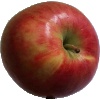
Label: Apple Crimson Snow 1